Emilio Sala (painter)

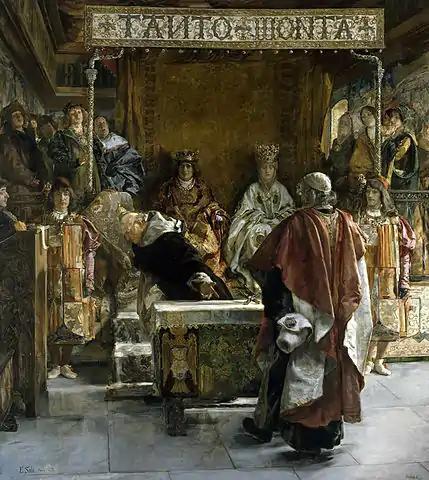
"Expulsion of the Jews from Spain" (1889) depicting an imagined court scene leading to the Alhambra Decree of 1492.

Emilio Sala y Francés (20 January 1850 – 14 April 1910) was a Spanish painter, primarily of female portraits.